Juan Gaudino

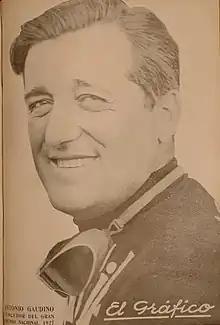
Gaudino on the cover of "El Gráfico" magazine, 1927

Juan Antonio Gaudino ( 1893 – 25 March 1975) was an Argentine racing driver.